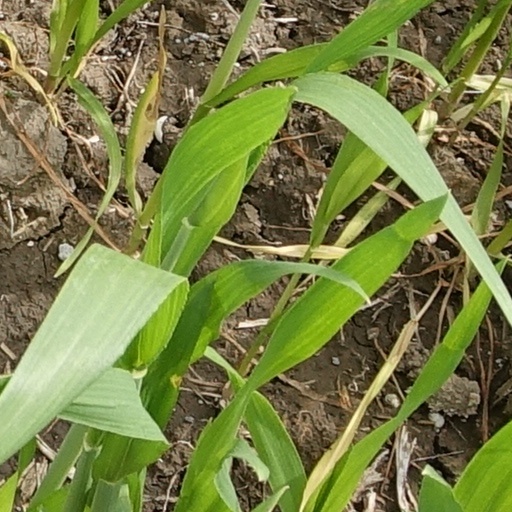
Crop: wheat